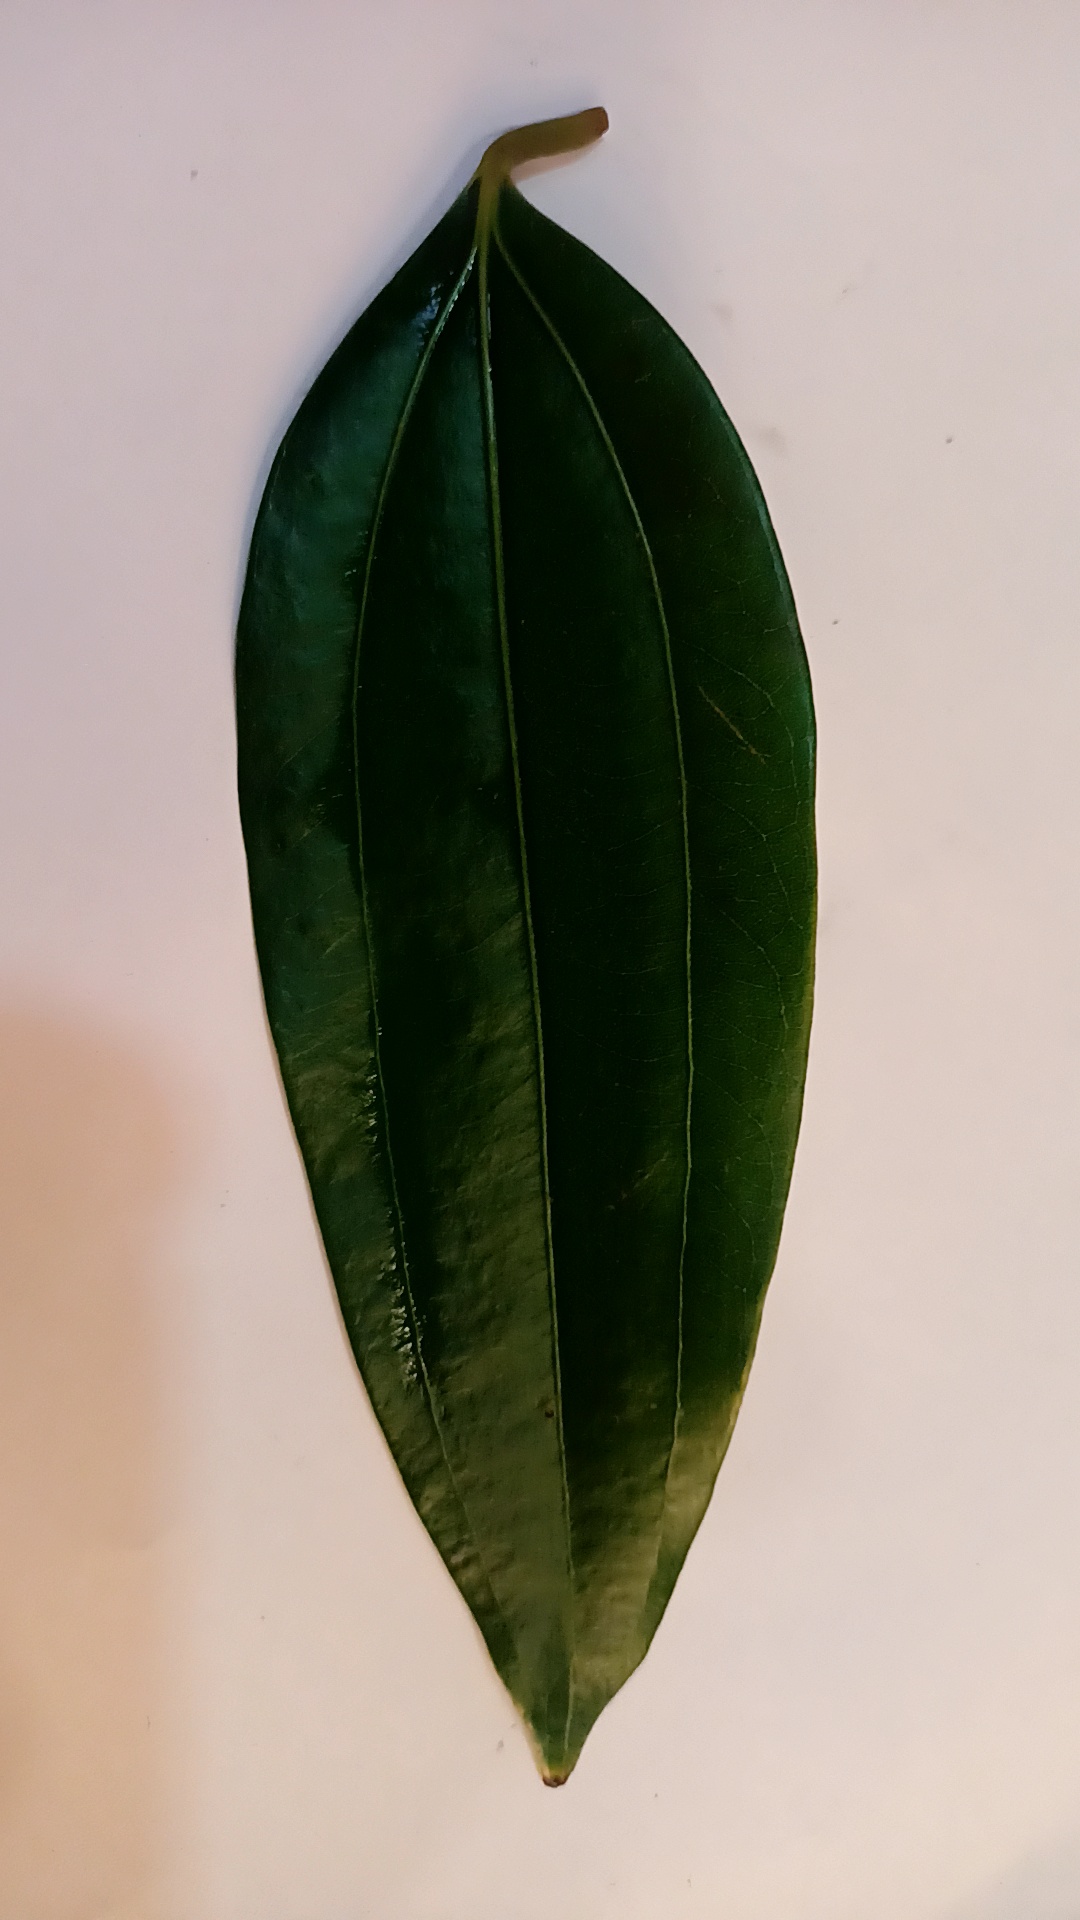
Label: Healthy